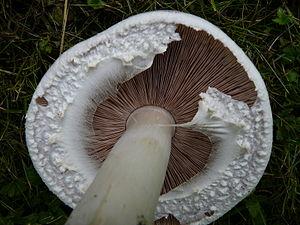
Agaricus arvensis, jeune. Stuttgart, Allemagne. Touvés en août sur une pelouse, autour d'un érable pourpre. 10cm de diamètre env. A la coupe: une odeur d'anis, la chair du chapeau reste blanche, oxydation jaunâte lente du pied. Un Anneau mais pas de volve. Lamelles rosées virant au brun avec l'âge. Magyar: Erdőszéli csiperke (Agaricus arvensis) Ehető!
L’Agaric des jachères est une espèce de champignons basidiomycètes de la famille des Agaricaceae. C'est un agaric blanc qui pousse dans les champs et les pelouses, et qu'on peut facilement confondre avec d'autres espèces proches. Ses particularités sont sa chair qui jaunit au toucher et son odeur anisée. Il est très fréquent dans de nombreuses régions de l'hémisphère nord, où il apparaît dès le printemps et surtout en automne. C'est un comestible reconnu et estimé, mais qui peut causer des troubles digestifs chez certaines personnes. Il contient également des taux élevés de substances potentiellement cancérogènes et il est conseillé de ne pas le consommer en trop gros volumes.